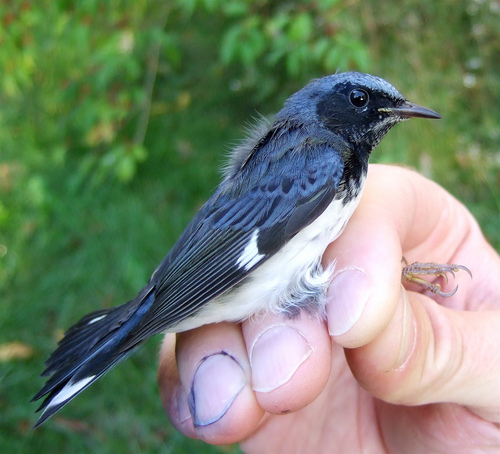
a small bird with a white breast and dark blue body with black around the eye.
a small bird with black feathers, white wingbars, and white belly and sides.
this small bird is black with a white underbelly.
this is a small blue bird with a white belly and a black pointy beak.
a small bird with a black face and throat, a blue-black irridescent crown, nape, and back, and a white breast and abdomen.
this is a very vibrant blue bird with a white underbelly, from its chest to its tail. has almost hair spiking out of its back and has very round black eyes.
small, skinny bird with black eyes, white breast area and blue/gray coverts.
a small colorful bird with , with a small head and longer tail.
this bird has a blue crown, blue primaries, and a white belly.
a small black and white bird with a wide striped tail, small wings, gray feet, a white belly, and pointed beak.
Species: Black Throated Blue Warbler